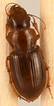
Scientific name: Cratacanthus dubius
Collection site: North Sterling NEON (STER), plot STER_032